Ludruk

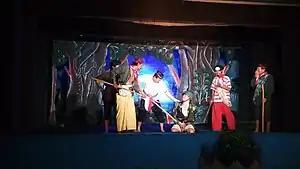
"Ludruk" performance

Ludruk is one of the theatrical genres in East Java. It is a form of traditional performance presented by a troupe of actors (or comedians) on a stage, re-telling the life stories of everyday people and their struggles. Its origin is unclear, but it is believed to be dated as far back as the 13th century.